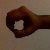
The image shows a hand gesture representing the number 0 in Indian Sign Language.